Arseny Semionov

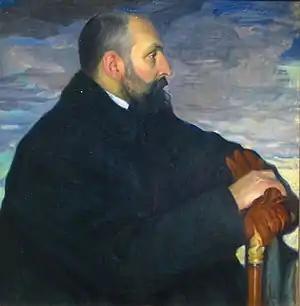
D. Kardovsky, by O. Dell-Vos-Kardovskaya. 1913

In 1934 the director of the All-Russian Academy of Arts and the Leningrad Institute of Painting, Sculpture and Architecture was appointed Isaak Brodsky, a student of Ilya Repin. According to Veronika Bogdan, it was just with the arrival of Brodsky to the leadership of the Academy that "the active formation of the Leningrad school of painting began". To work at the Institute Brodsky attracts major artists and educators Konstantin Yuon, Pavel Naumov, Boris Ioganson, Alexander Lubimov, Rudolf Frentz, Nikolai Petrov, Vasily Shuhaev, Dmitry Kiplik, Nikolai Punin, Vasily Meshkov, Mikhail Bernshtein, Yefim Cheptsov, Ivan Bilibin, Matvey Manizer, Piotr Buchkin, Anna Ostroumova-Lebedeva, Alexei Karev, Leonid Ovsyannikov, Sergei Priselkov, Ivan Stepashkin, Konstantin Rudakov, and others. At the department of painting was re-established a system of individual creative workshops in which students continued their studies after the second course. Workshops led by professor Isaak Brodsky, Boris Ioganson, Vladimir Yakovlev, Dmitry Kardovsky, Alexander Osmerkin, Alexander Savinov, Rudolf Frentz, Pavel Shillingovsky. It was in the studio Dmitry Kardovsky Arseny Semionov was lucky to do in the years 1934–1937.